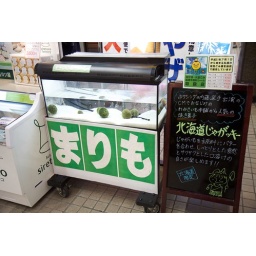
Big marimo balls (algae ball) in a fish tank